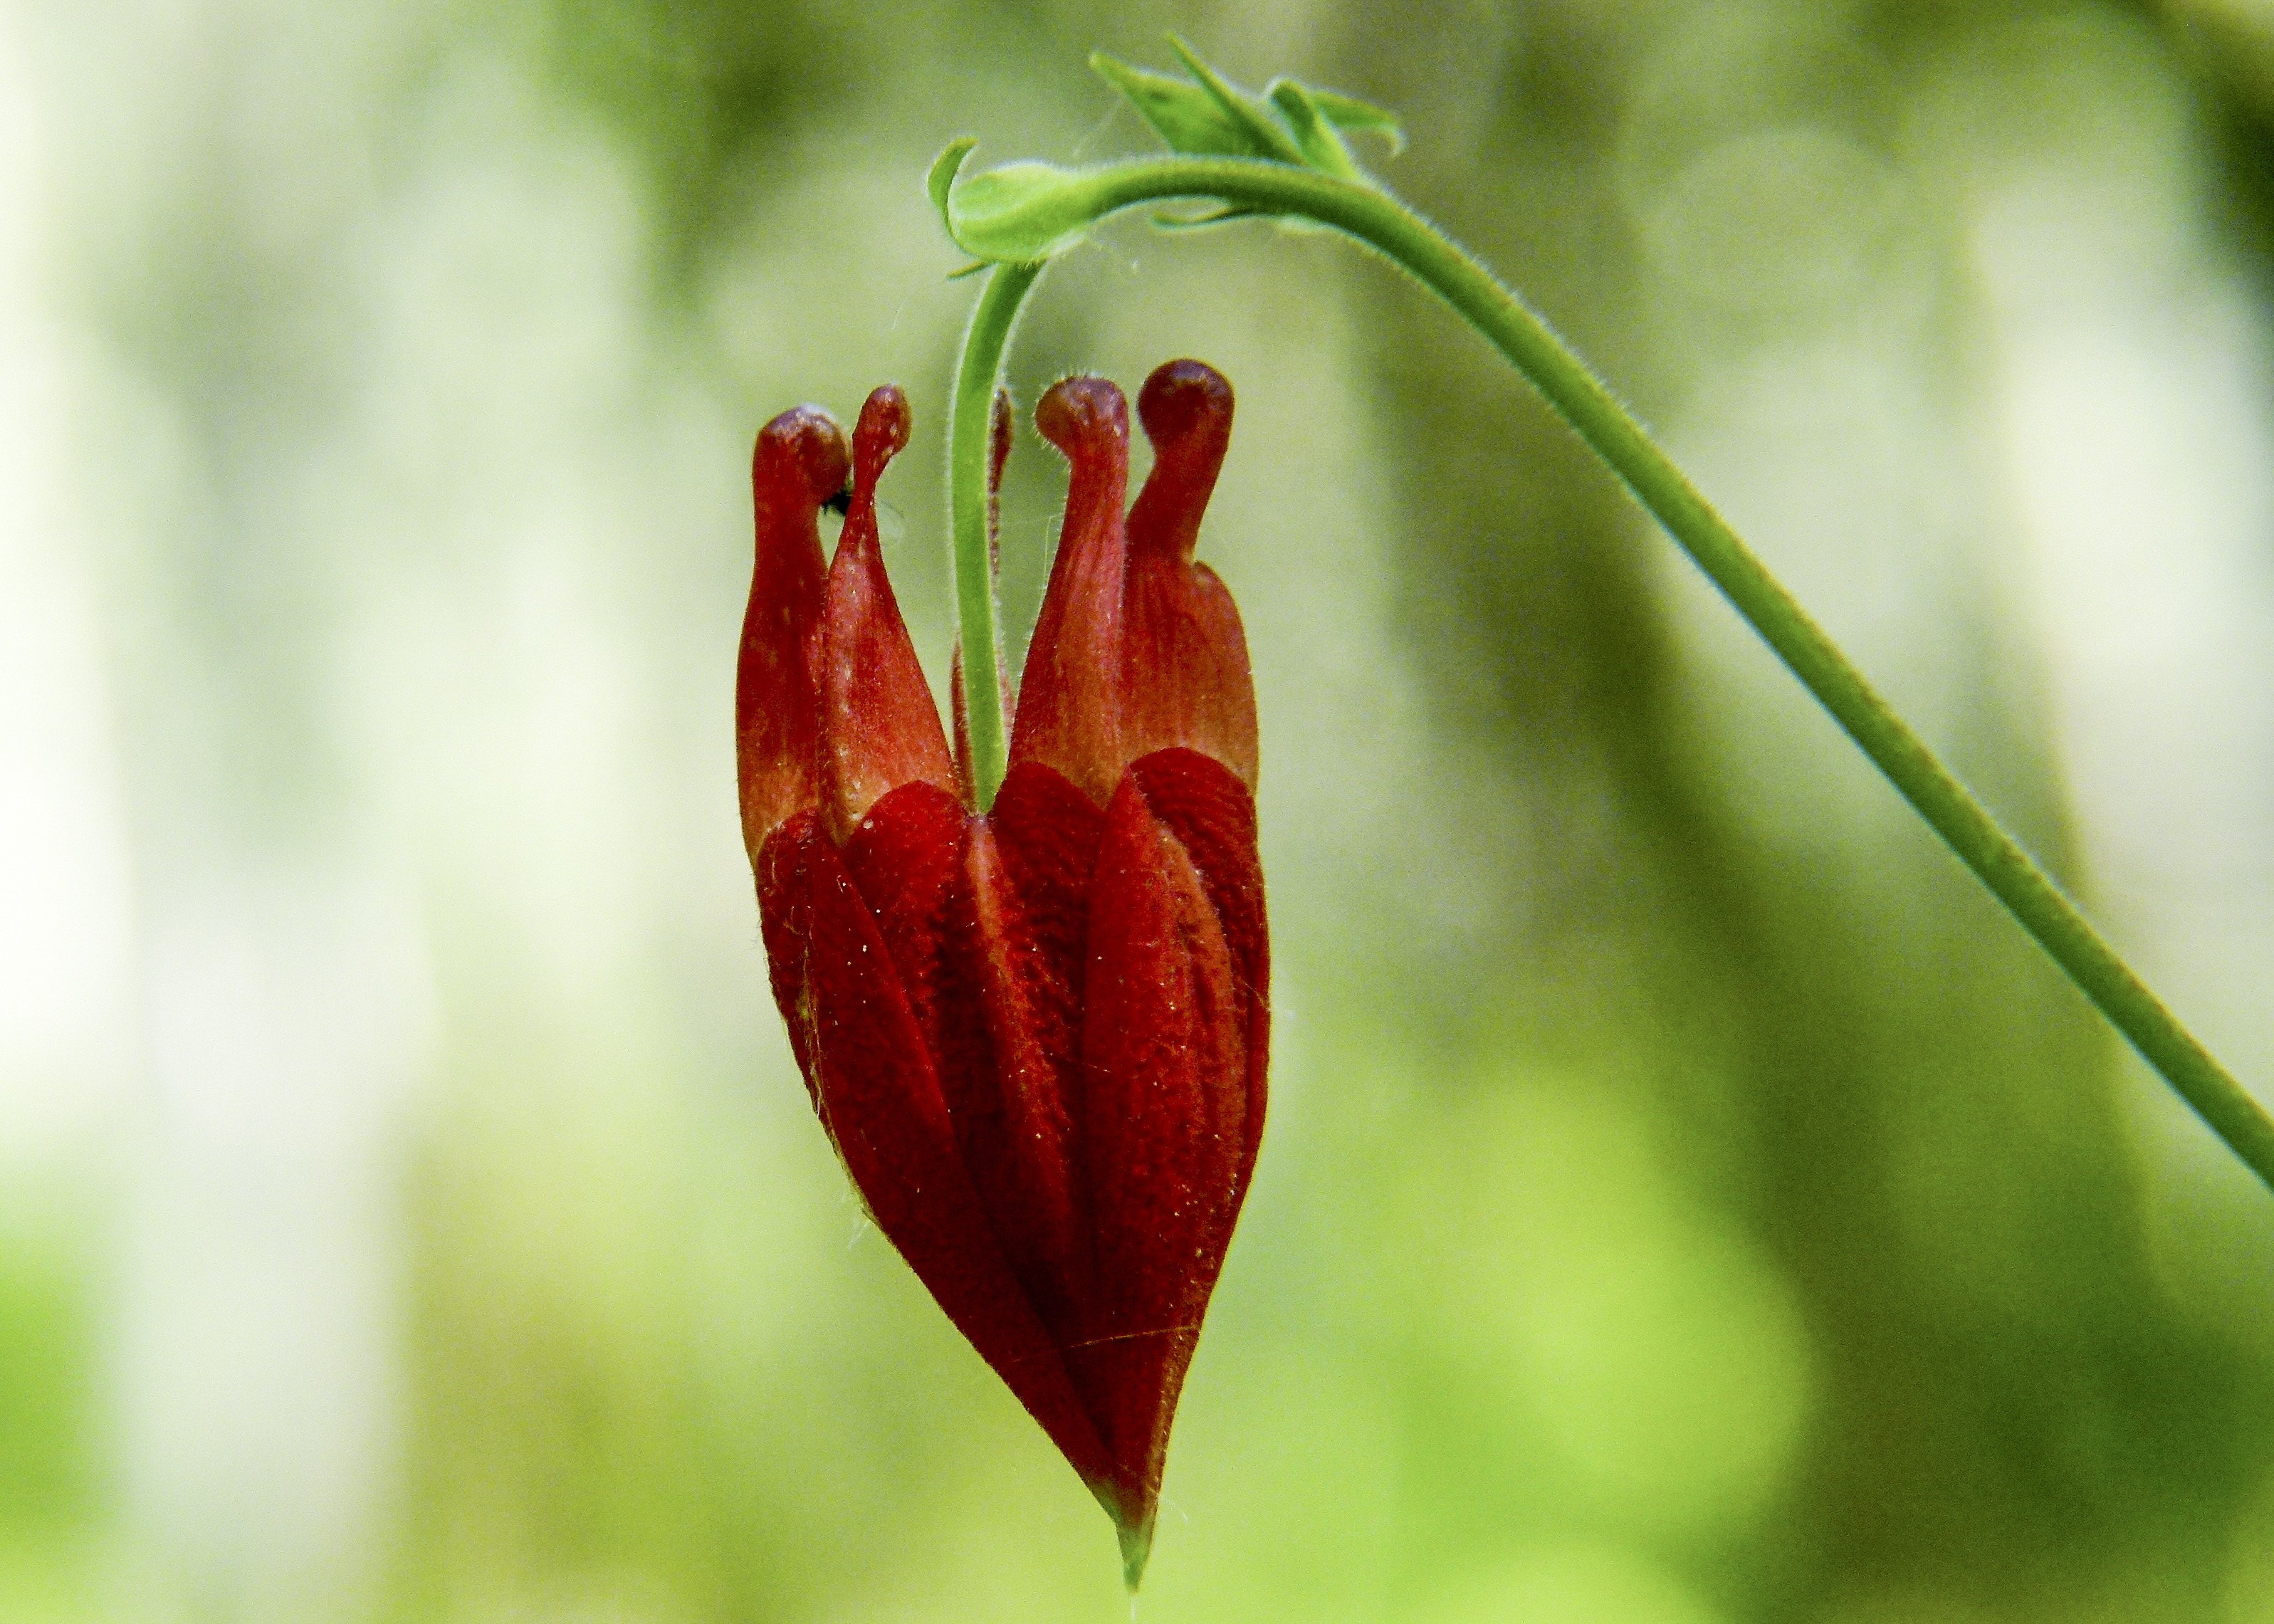
nature, forest, plant, photography, meadow, leaf, flower, petal, tulip, green, red, macro, botany, garden, flora, wildflower, close up, wild plant, bud, macro photography, flowering plant, sitka columbine, plant stem, land plant